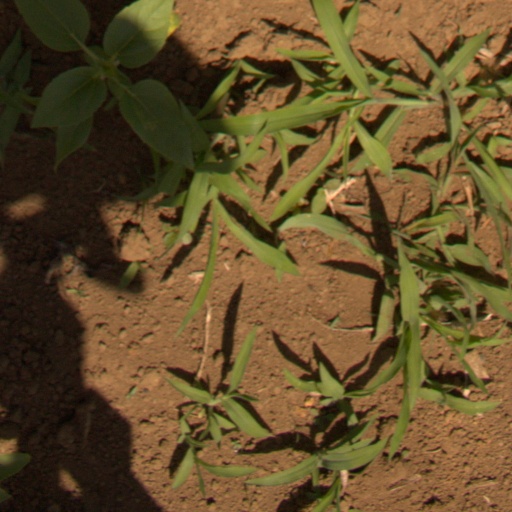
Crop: Jerusalem artichoke